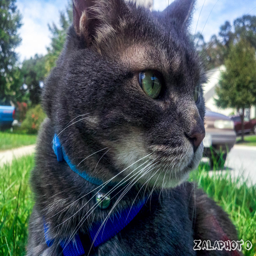
person out in the front yard